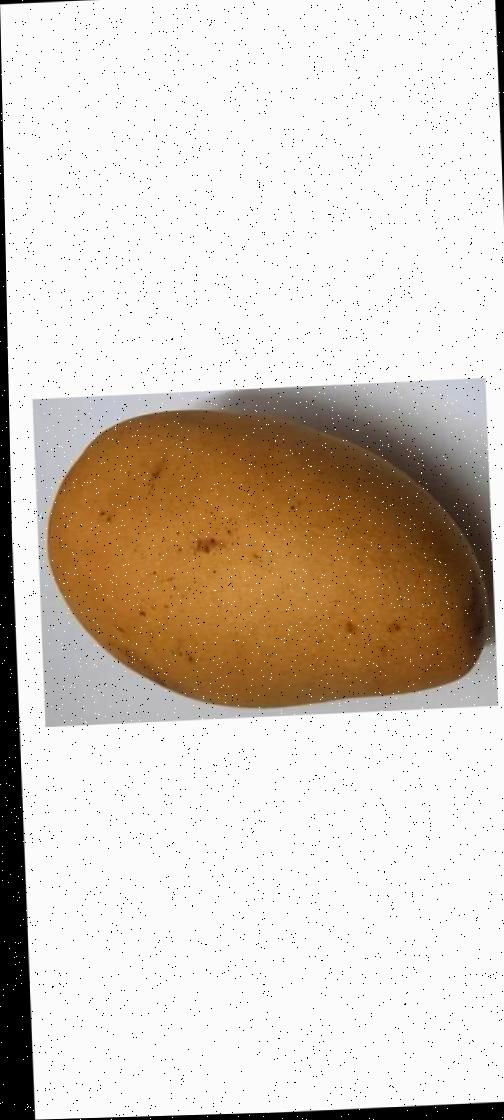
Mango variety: Katimon